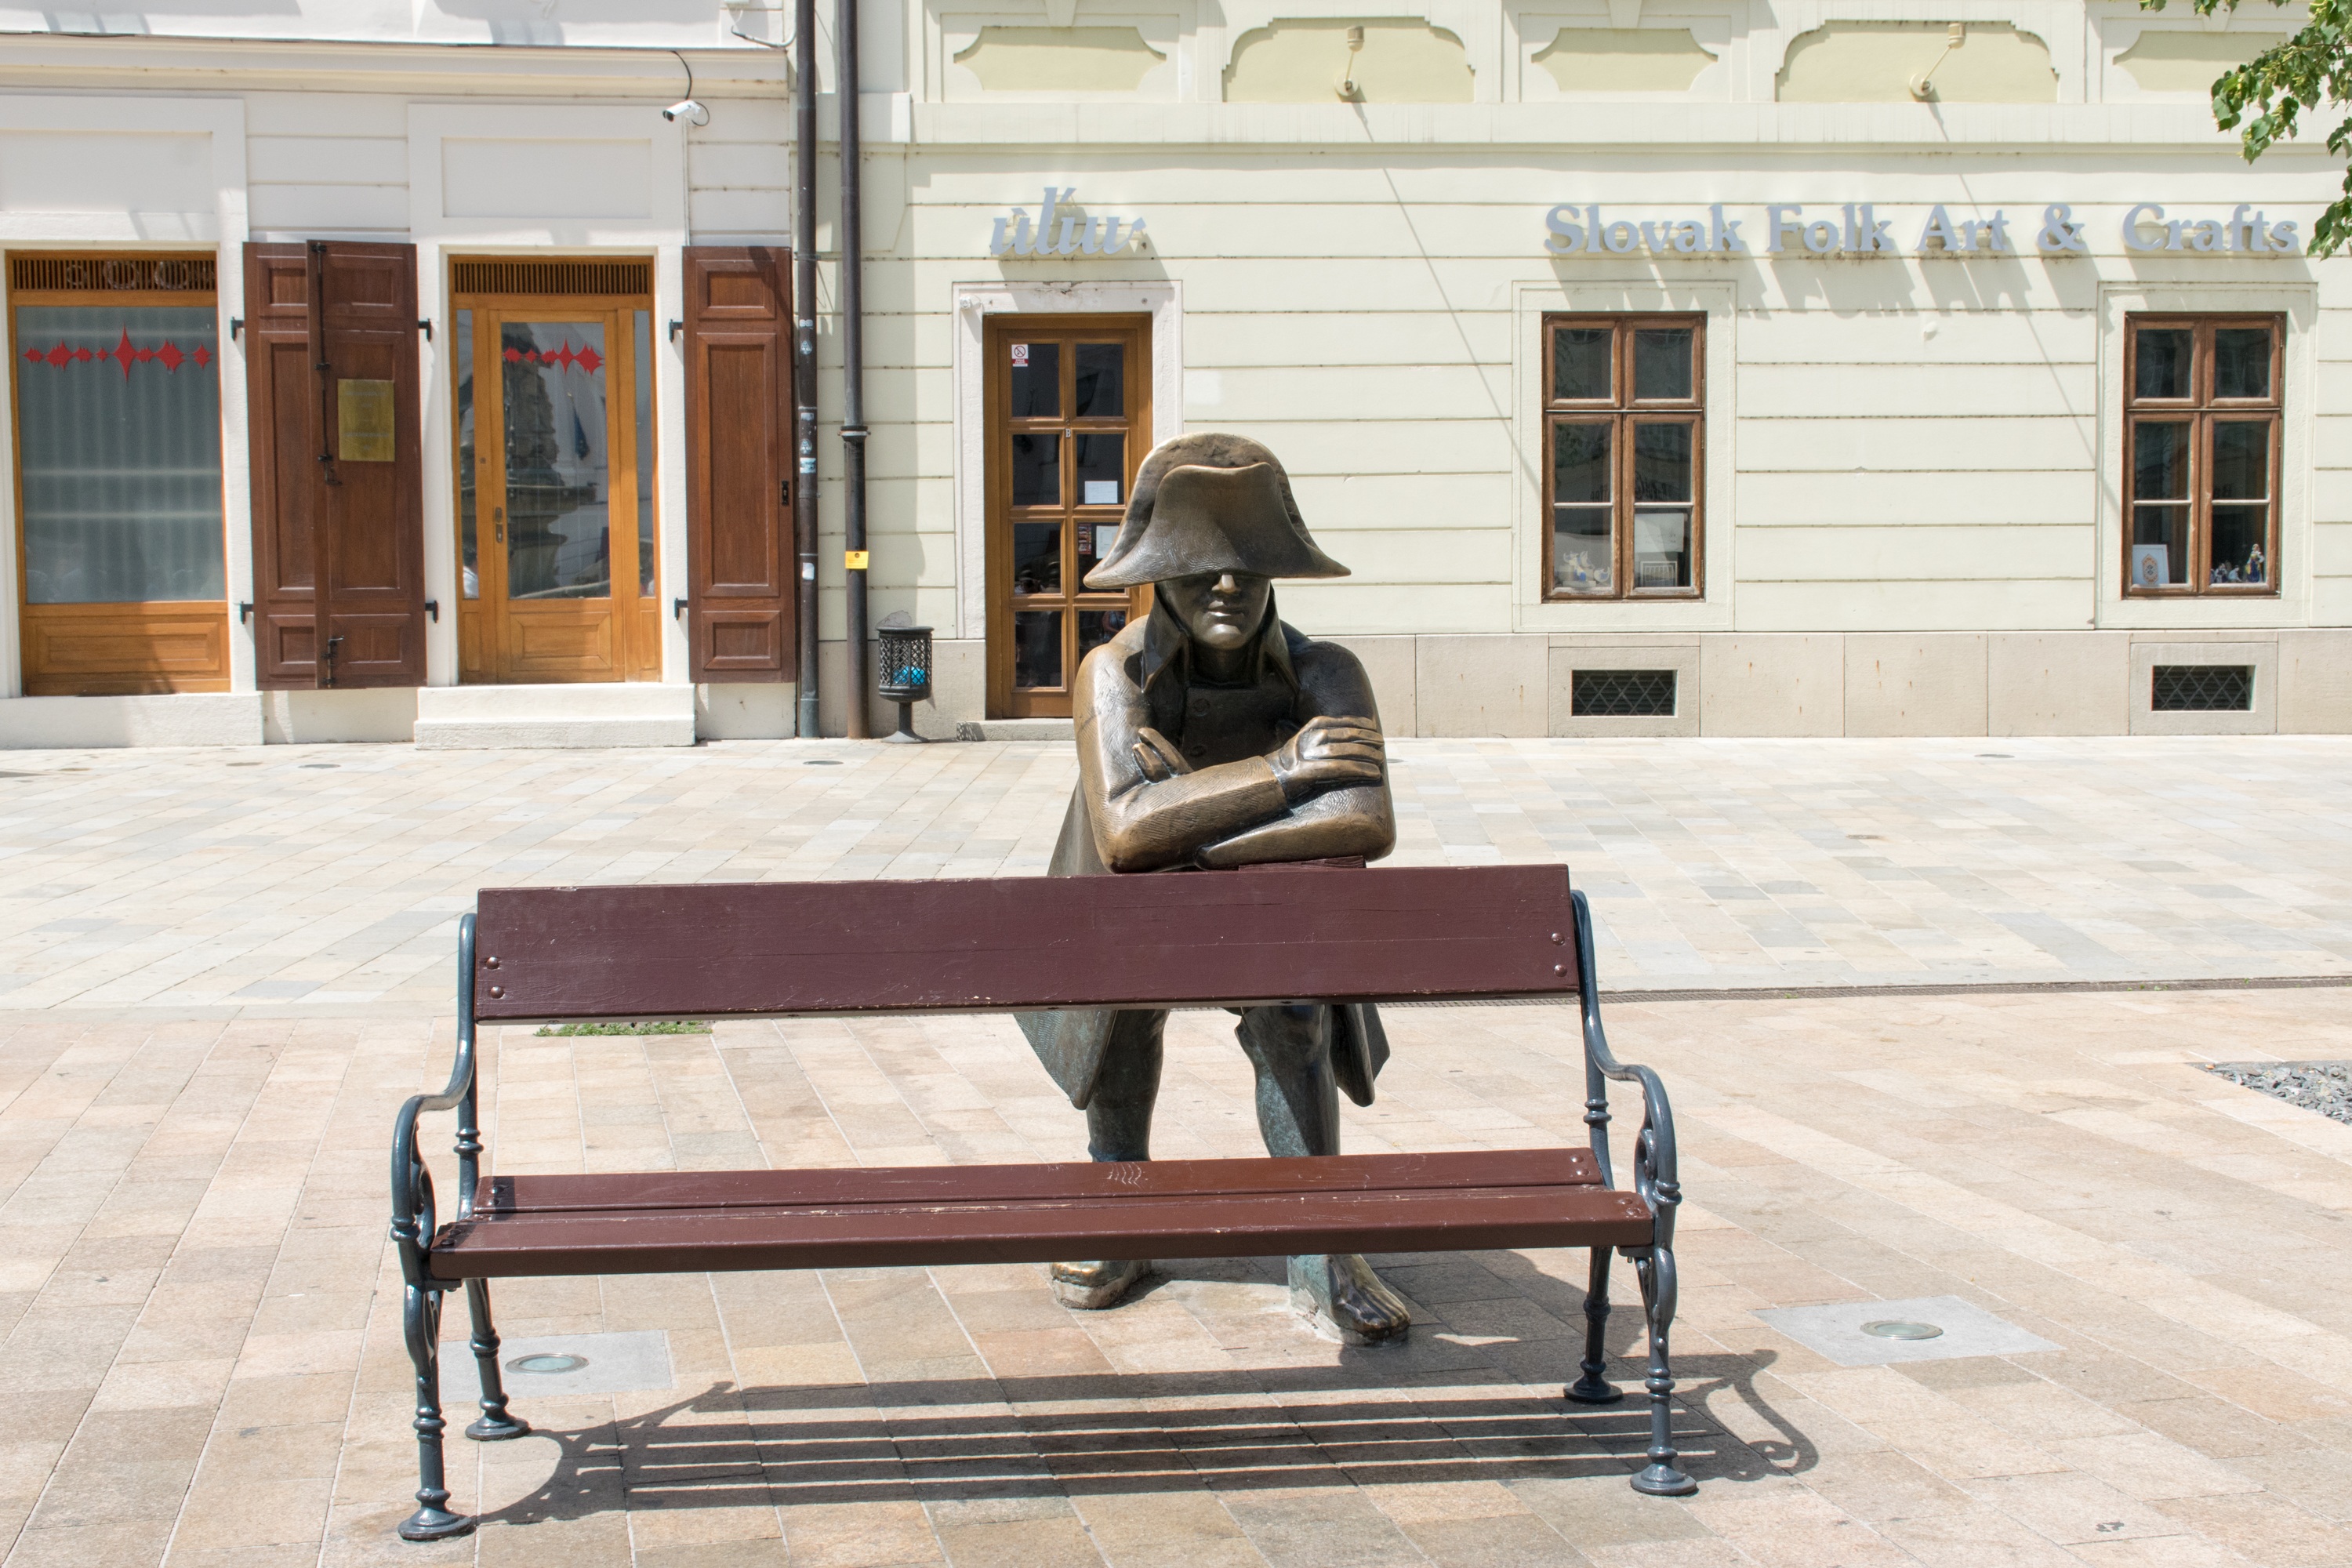
table, wood, bench, chair, home, sitting, furniture, bratislava, slovakia, human positions, napoleonic soldier